Edward Gordon Craig

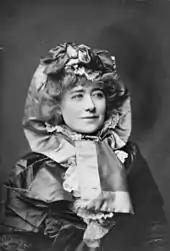
Craig's mother, Ellen Terry, ca. 1880

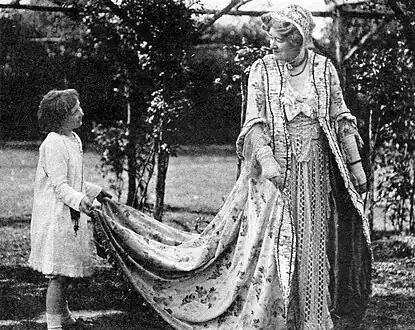
Craig's daughter, Nelly Gordon, with Ellen Terry in her garden, ca. 1918

The illegitimate son of the architect Edward Godwin and the actress Ellen Terry, Craig was born Edward Godwin on 16 January 1872 in Railway Street, Stevenage, in Hertfordshire, England, and baptised at age 16 as Edward Henry Gordon. He attended Bradfield College in Berkshire from May 1886 to July 1887. He took the surname Craig by deed poll at age 21.